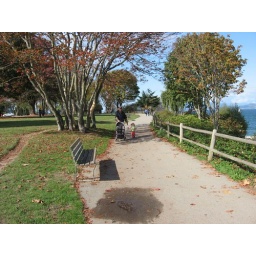
Kits Walk above dog beach